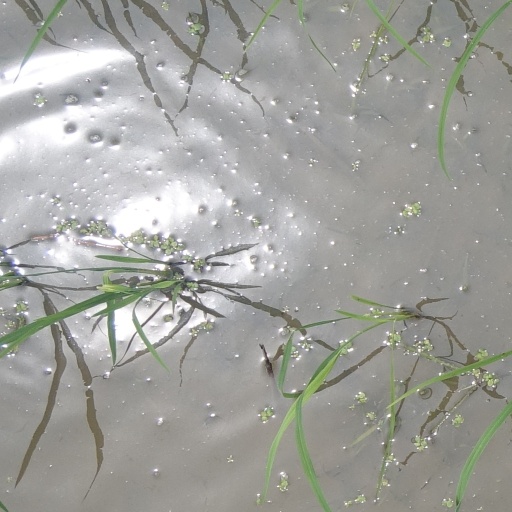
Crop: rice